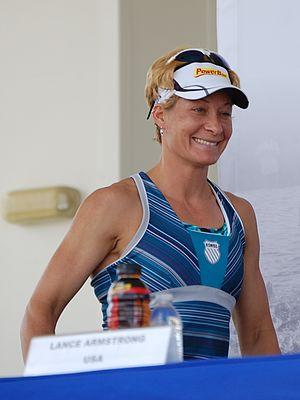
Jessica Jacobs née Jessica Umentum le 20 décembre 1976 à Bellevue au Wisconsin est une triathlète américaine, vainqueur sur triathlon Ironman et Ironman 70.3.